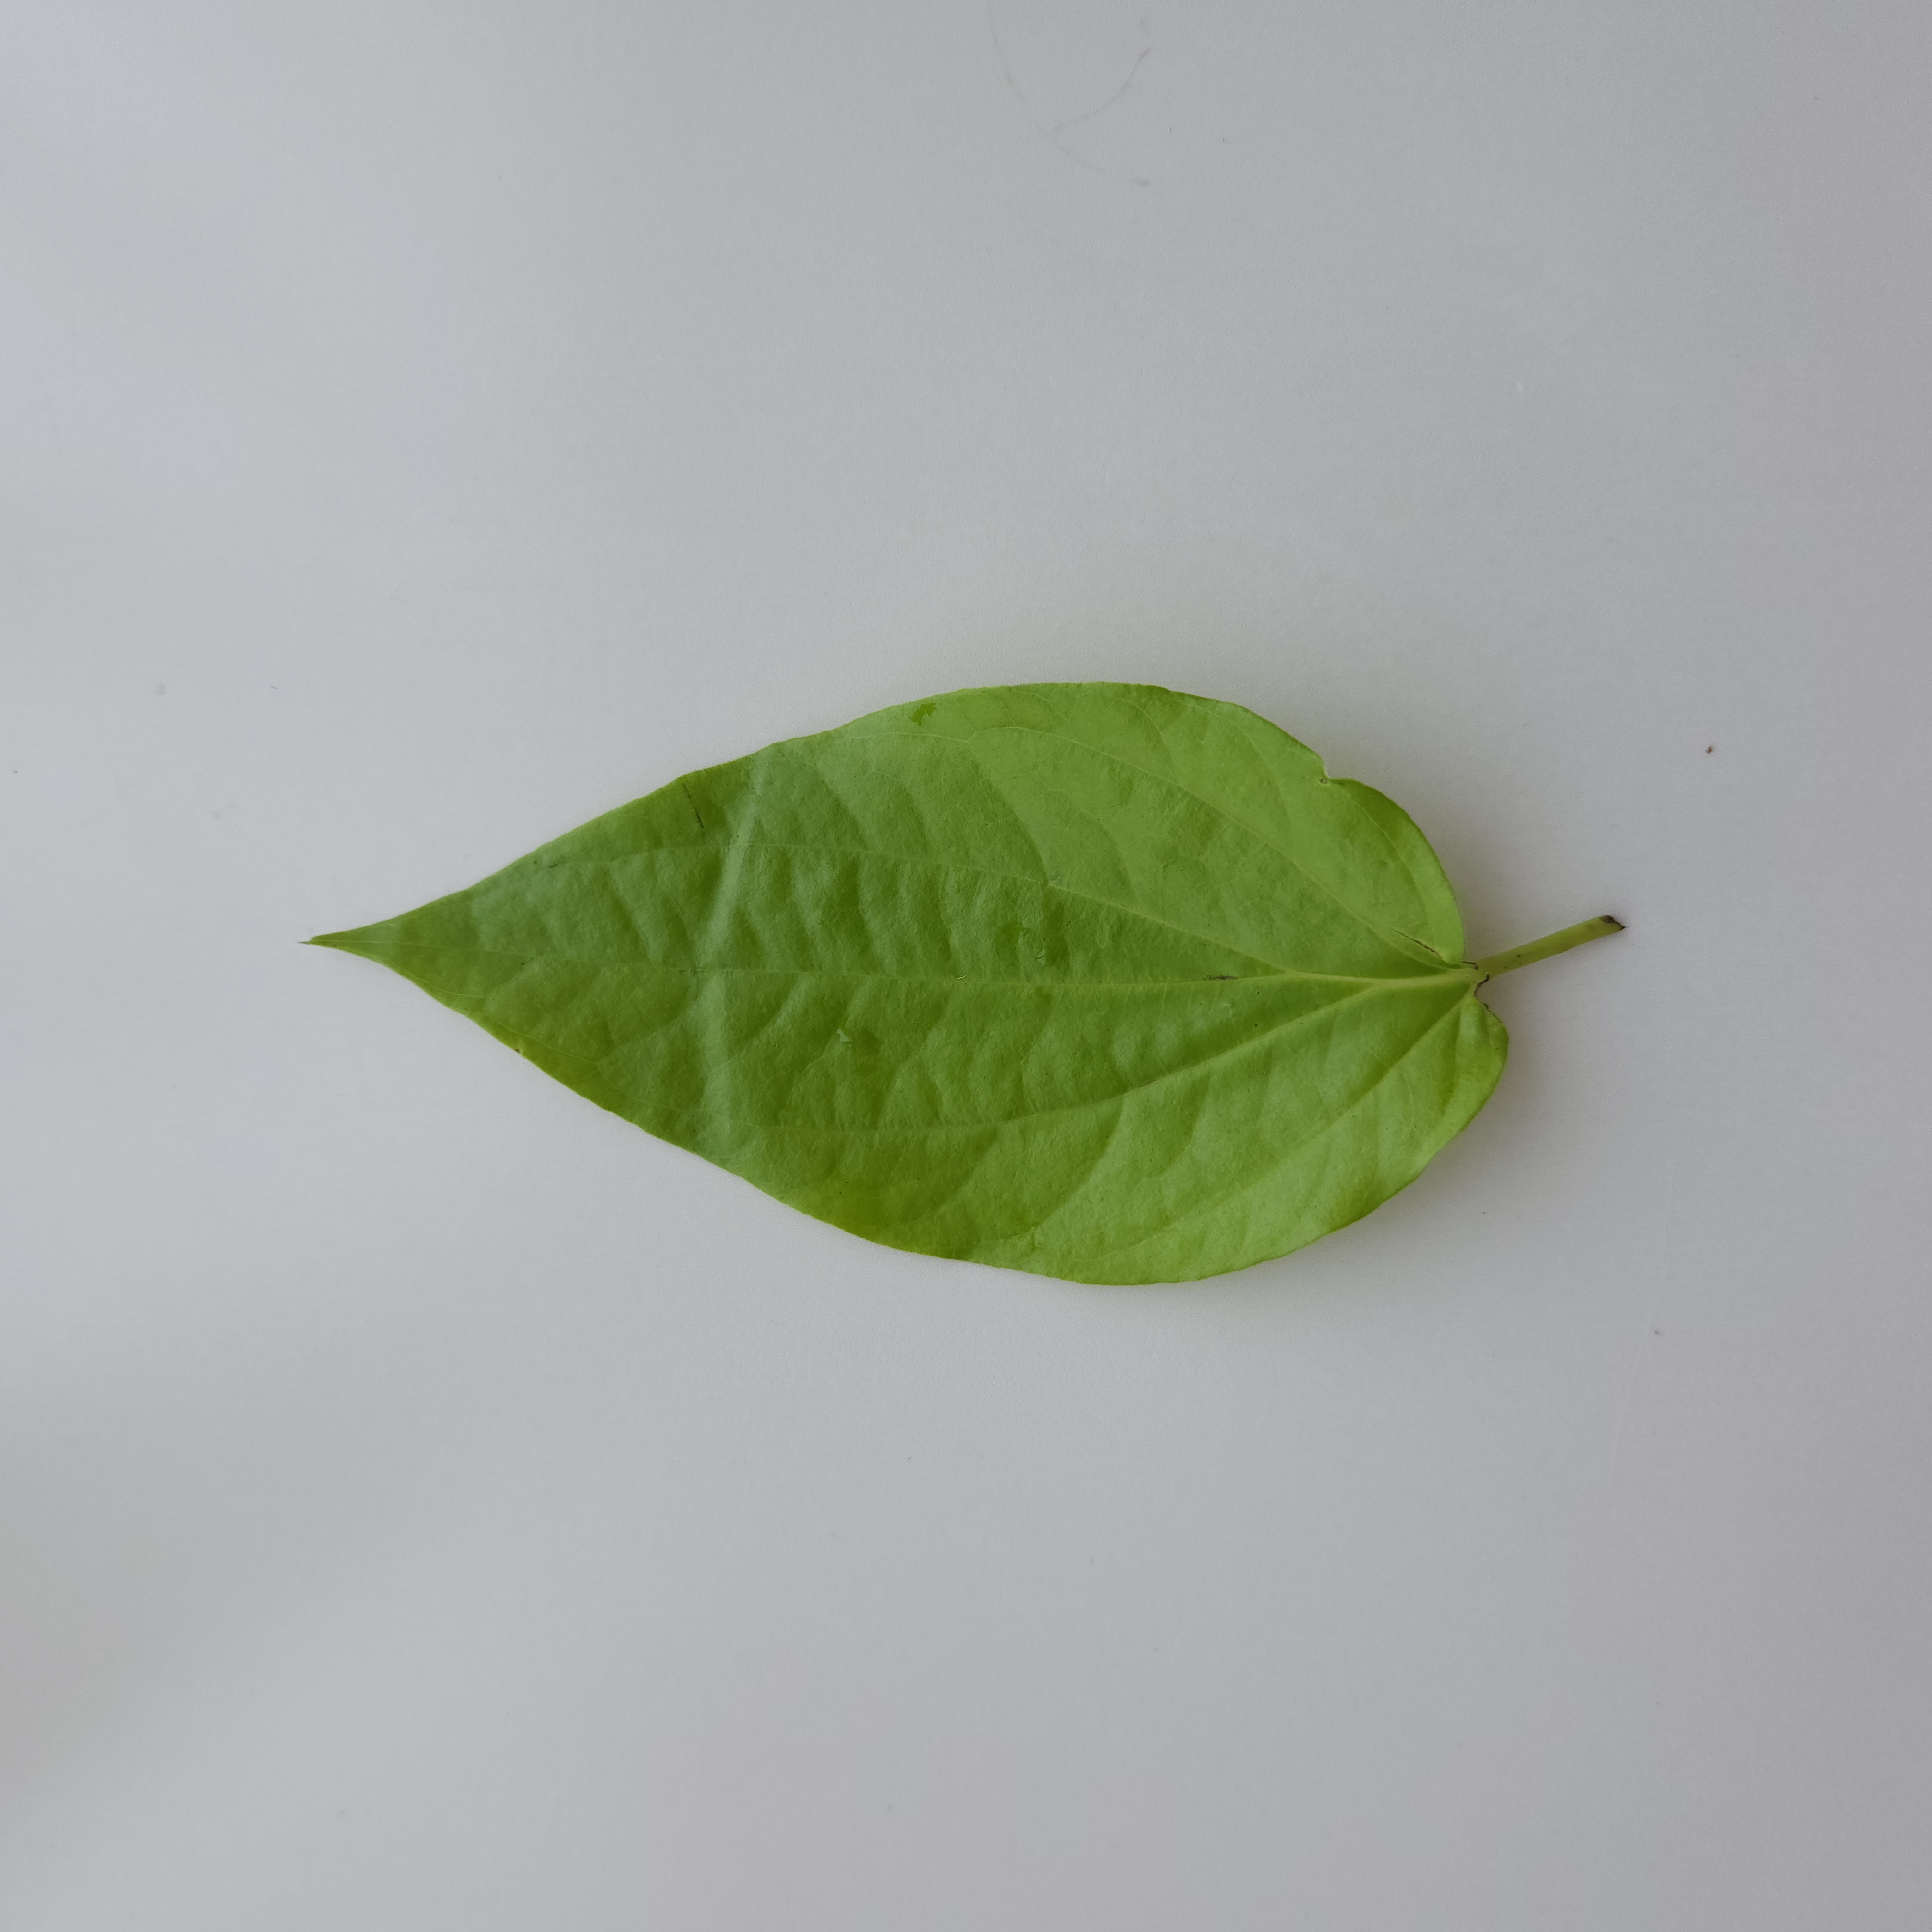
Label: Healthy